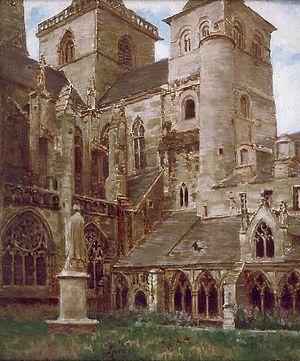
Joseph-Félix Bouchor
Joseph-Félix Bouchor né à Paris le 15 septembre 1853 et mort dans la même ville le 27 octobre 1937 est un peintre français.